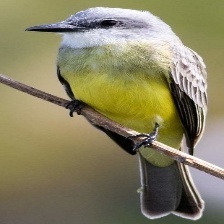
Species: TROPICAL KINGBIRD
Scientific name: TYRANNUS MELANCHOLICUS